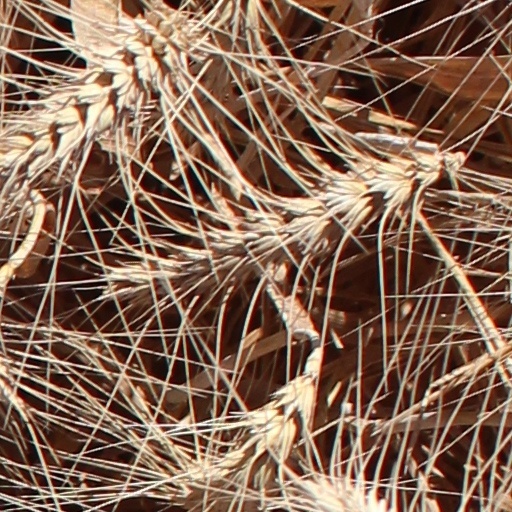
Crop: wheat